Guido Bernardi

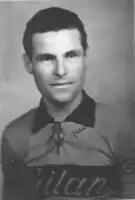

Guido Bernardi (21 September 1921 – 22 January 2002) was an Italian cyclist. He was born in Pontenure. He won a silver medal in team pursuit at the 1948 Summer Olympics in London, together with Arnaldo Benfenati, Anselmo Citterio and Rino Pucci.